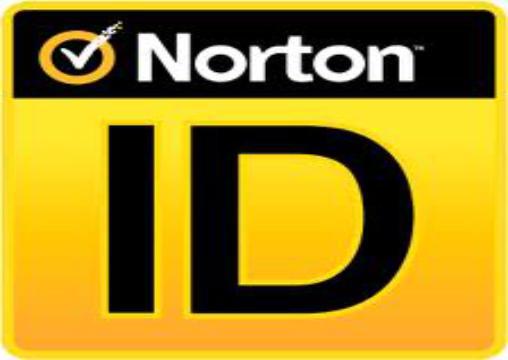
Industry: Necessities